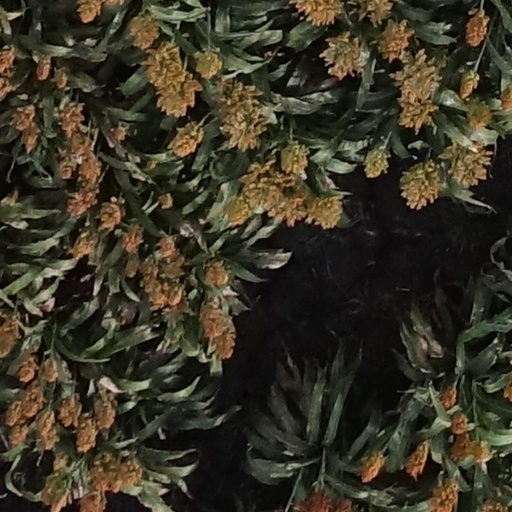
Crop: sorghum